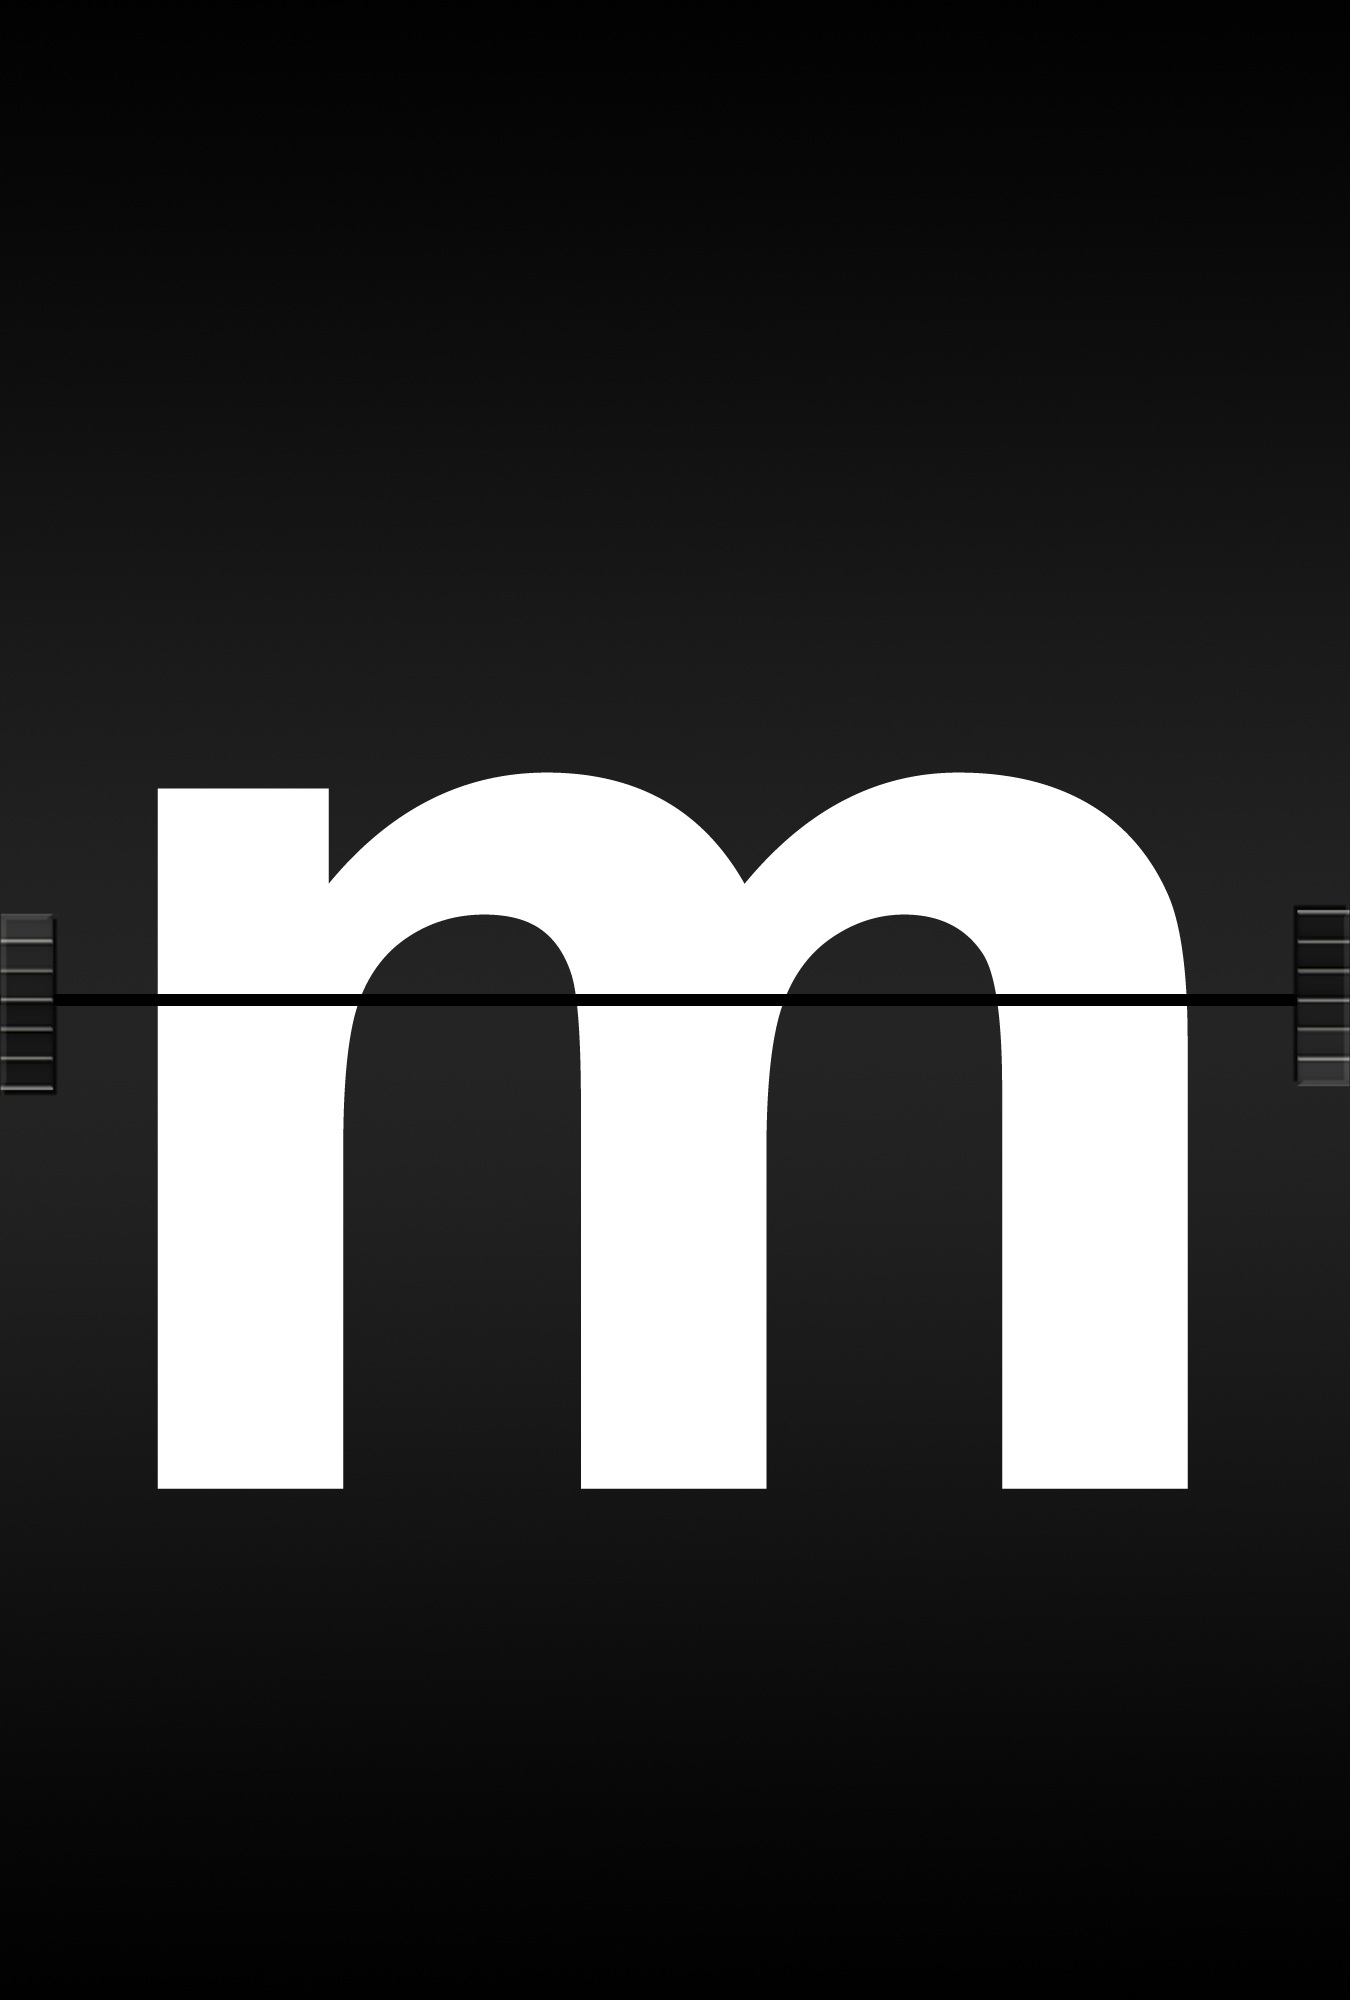
black and white, board, number, ad, airport, line, alphabet, communication, brand, font, m, literacy, illustration, logo, text, school, letters, information, railway station, presentation, leave, symbols, scoreboard, abc, timeline, screenshot, language, monochrome photography, computer wallpaper, journal font